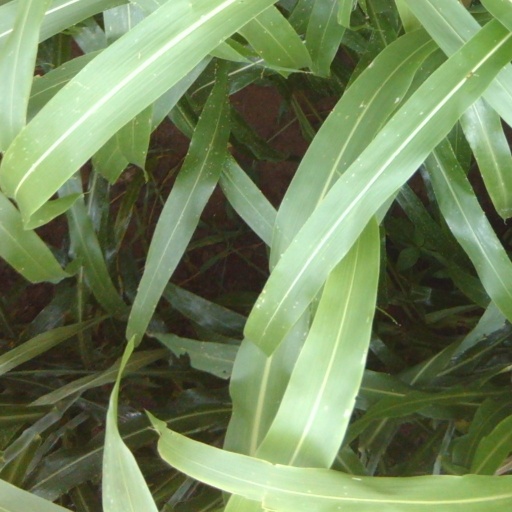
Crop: sorghum